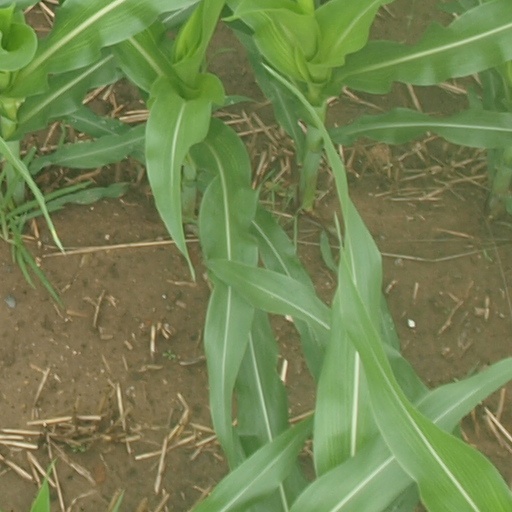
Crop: maize; corn